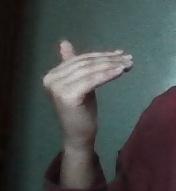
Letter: khaa